Uniformed services diver insignia (United States)

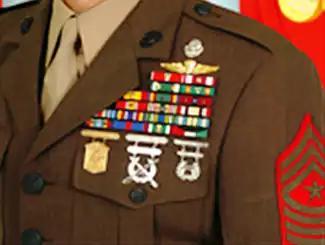
Example of the Scuba Diver Insignia on a USMC service uniform

The various diver insignia (also known as "diver badges", "dive badges," and colloquially known as "dive bubbles") of the uniformed services of the United States are badges awarded to service personnel once they have graduated an appropriate diving course. The badges' origins lie in the cloth patch decoration worn by United States Navy divers on the upper-portion of the enlisted service uniform's left sleeve during the first part of World War II, when the rating insignia was worn on the right sleeve. When enlisted rating insignia were shifted to the left sleeve in late World War II, the patch shifted to the upper right sleeve. The Navy transitioned to a metal breast insignia (with cloth breast insignia for utility and battle uniforms) in the late 1960s, with the other services following suit over the following decades.